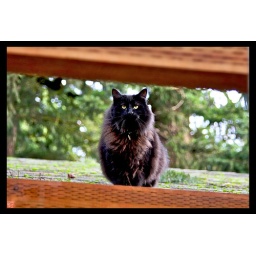
My neighbors cat found his way over my roof to the bird feeding station